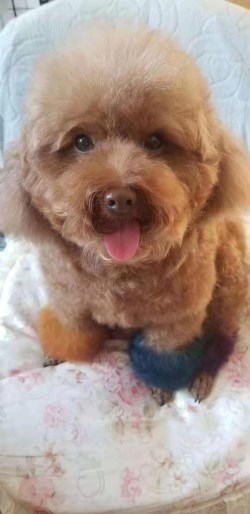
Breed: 7449-n000128-teddy